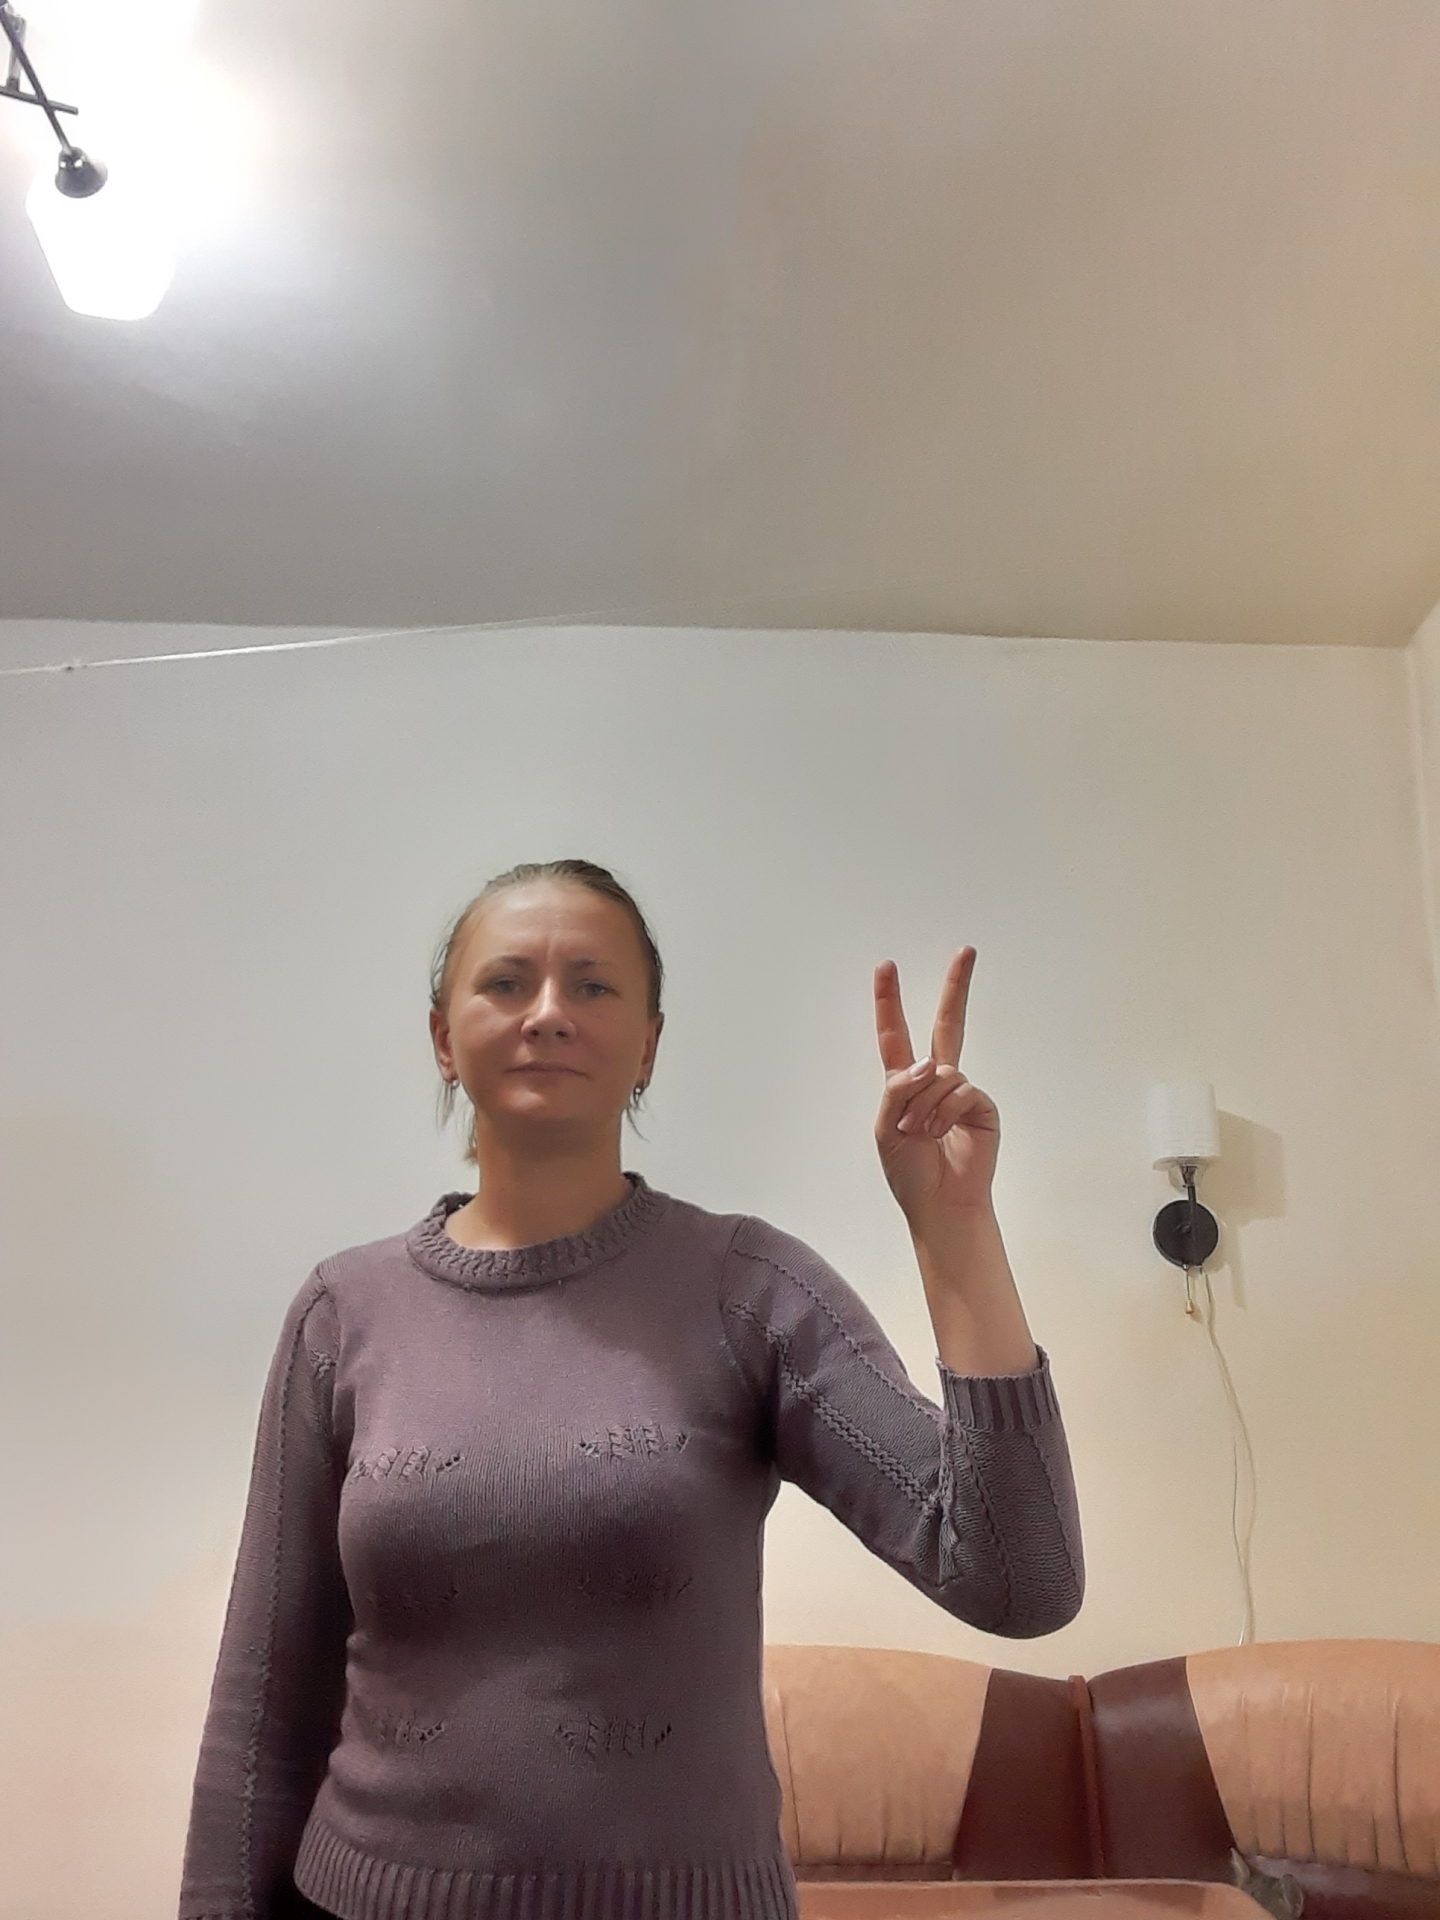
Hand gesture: peace